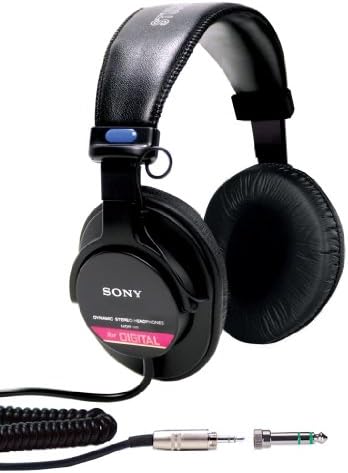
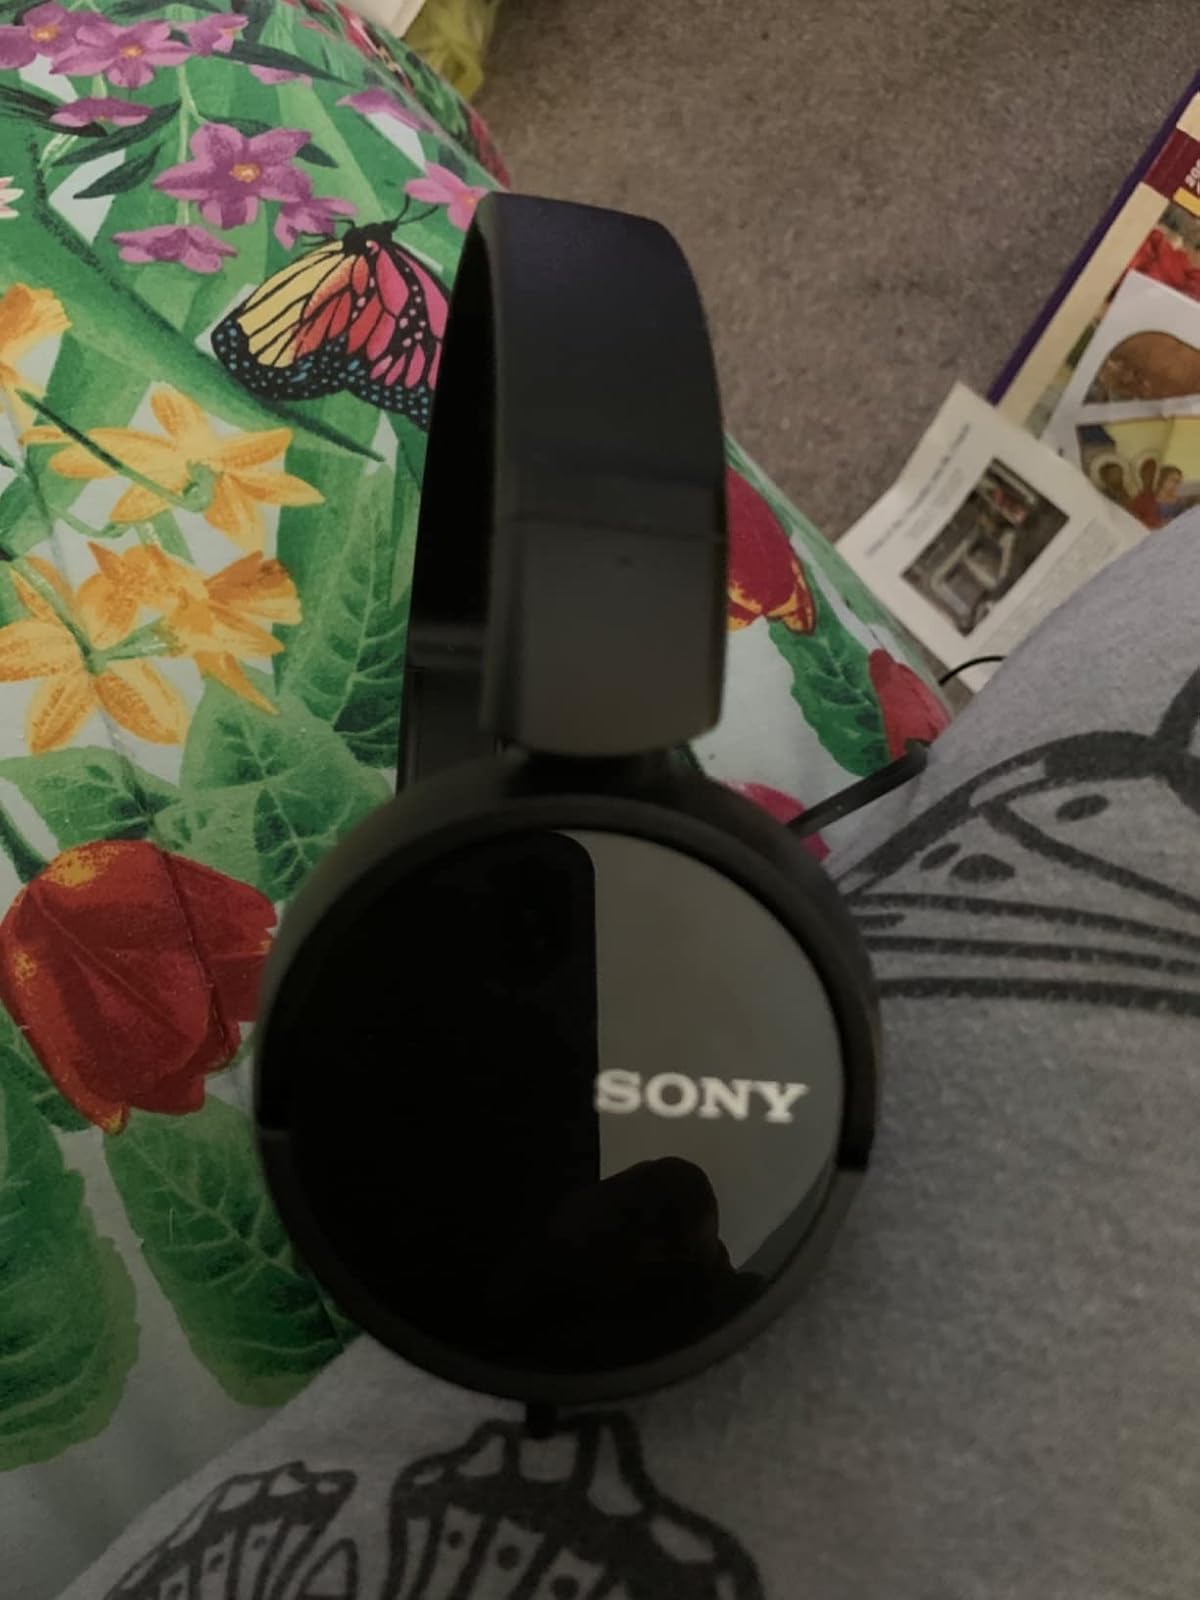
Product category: headphones
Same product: no